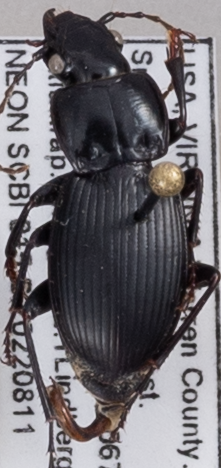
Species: Cyclotrachelus sigillatus
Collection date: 2022-08-11
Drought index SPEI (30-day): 1.28
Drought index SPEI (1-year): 1.082
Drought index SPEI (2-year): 0.764